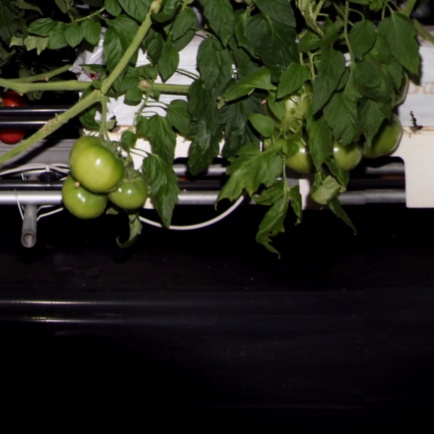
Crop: tomato